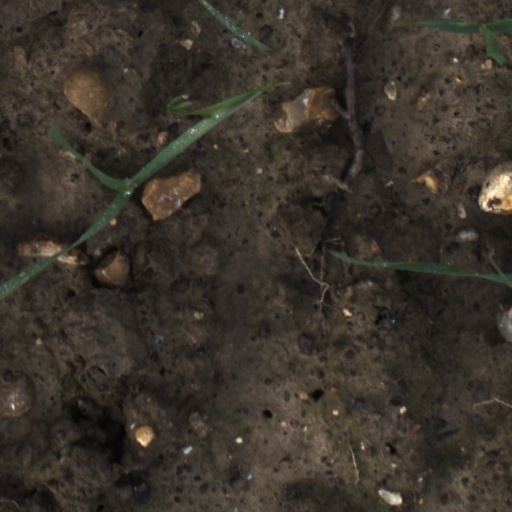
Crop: wheat